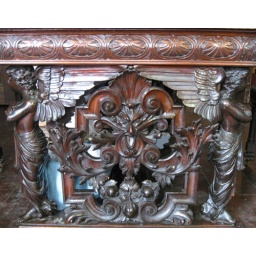
A 19th-Century library table in the library.